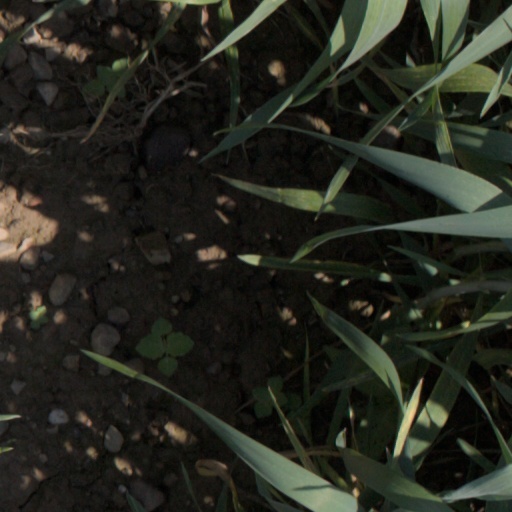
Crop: wheat